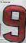
Number: 9